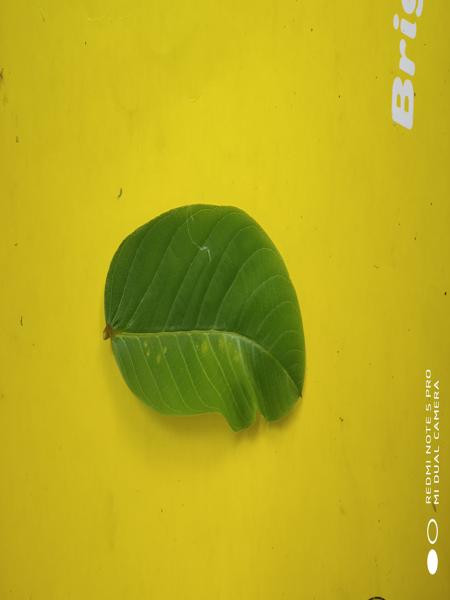
Plant: Chakte